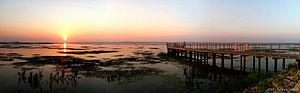
Cet article recense les zones humides des États-Unis concernées par la convention de Ramsar.